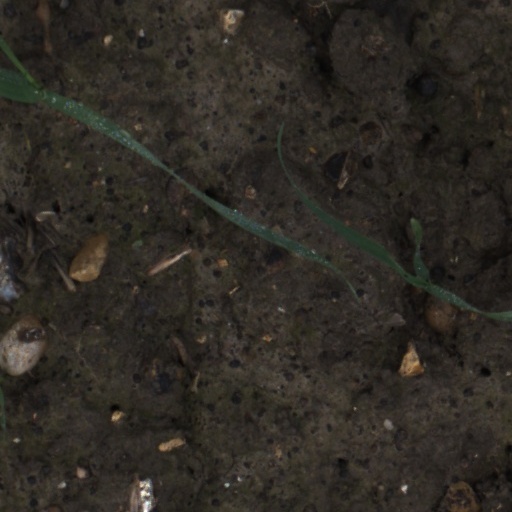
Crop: wheat